Johnny Barnes

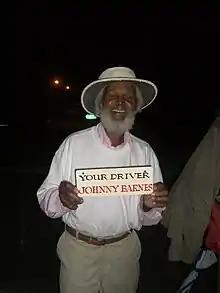
Barnes in 2007

John James Randolf Adolphus Mills (June 23, 1923 – July 9, 2016), known as Johnny Barnes, was a Bermudian entertainer who waved to passing traffic at the Foot of the Lane roundabout in Hamilton, Bermuda, from roughly 3:45 am to 10 am, every workday.